Lincoln Beachey

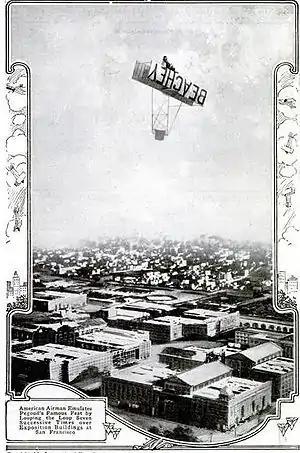
Lincoln Beachey flying a loop over the San Francisco Exposition

On 3 March 1914, Beachey formed his own company, with Bill Pickens as promoter, and Warren Eaton as aircraft designer and builder. After flying a Glenn L. Martin tractor configuration plane powered by a Gnome et Rhône engine, Beachey traveled to France and purchased two 80 horsepower Gnome Lambdas and brought it back to Chicago. One of those powered his "Little Looper" biplane, with a 21-foot wingspan, in which he demonstrated a tailslide.